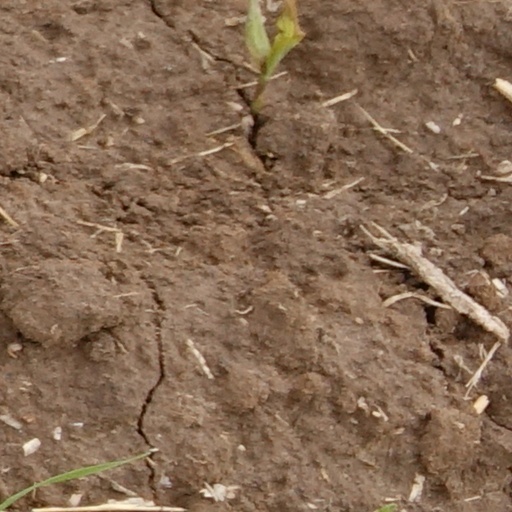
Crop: wheat